Bacton, Norfolk

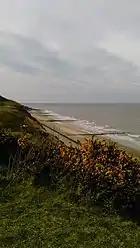
Bacton Beach

In the east of the parish can be found the ruined Cluniac Bromholm Priory.